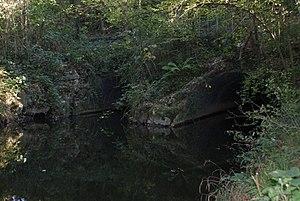
La Bourbre à La Bâtie Montgascon